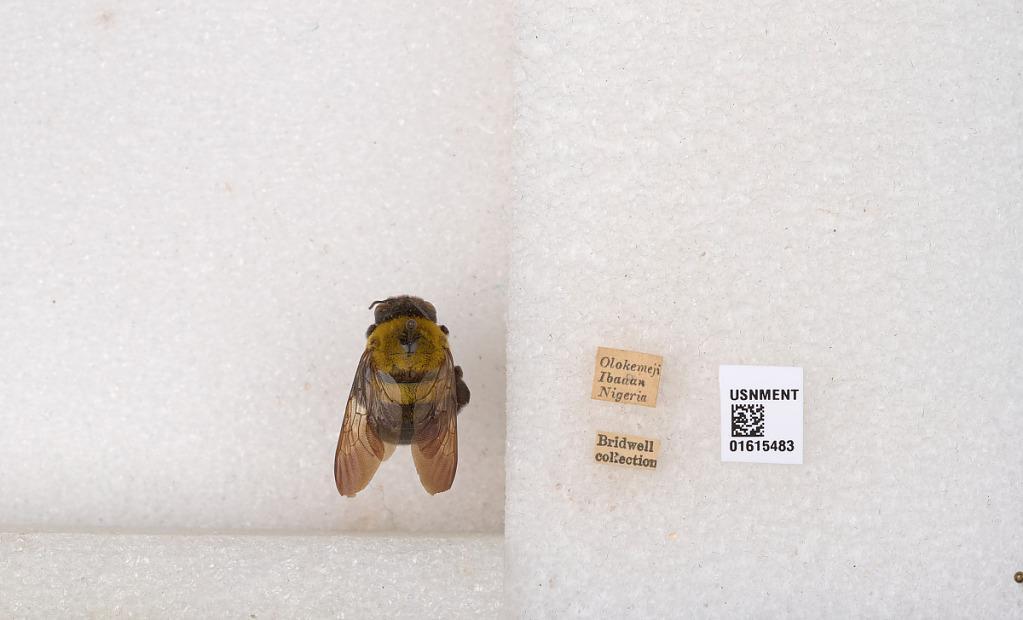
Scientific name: Xylocopa (Koptortosoma) scioensis Gribodo
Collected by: J. Brazilino
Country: Nigeria
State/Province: Oyo
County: Ibadan North West
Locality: Olokemeji